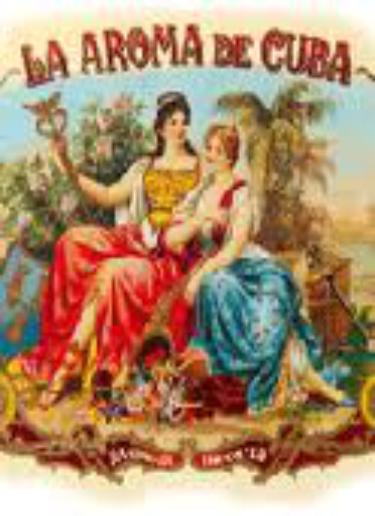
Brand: La Aroma de Cuba
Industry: Necessities